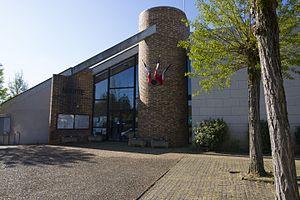
Mairie d'Etival
Étival-lès-le-Mans est une commune française, située dans le département de la Sarthe en région Pays de la Loire, peuplée de 1 939 habitants.